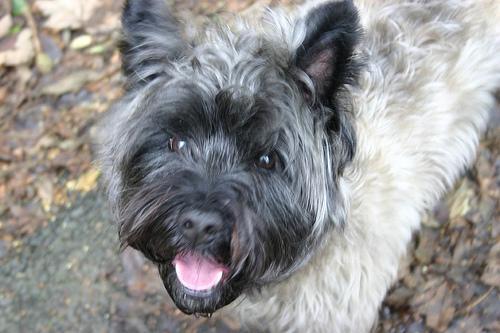
cairn